Clorinda Matto de Turner

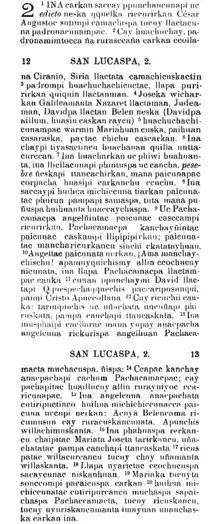
Nativity of Jesus (Luke 2:1–20), translation by Clorinda Matto into Cuzco Quechua, 1901

In 1871, at the age of 19, Matto married an Englishman, Dr. Turner, a wealthy landowner. Shortly after their marriage they moved to Tinta, where they lived for 10 years. In Tinta, Matto de Turner became more aware of Peru's two histories: the colonial and the Inca. She became very familiar with indigenous culture, and the more she learned, the more she embraced it. Much of her writing is inspired by what she learned from her acquaintance with this culture. She found work as a journalist, with local and foreign papers. In 1878, Matto de Turner founded "El Recreo de Casco", a magazine offering literature, science, art and education. She became known for literary works that portrayed indigenous people in a positive light, in contrast to the mainstream views of her society. Even though she was of white ancestry, she did not agree with the oppressive treatment of Peru's indigenous peoples, and she used her writings to speak out on their behalf. Matto de Turner also used her writings to campaign for better education for women.